Munqeth Mehyar

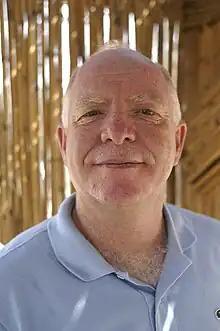
Munqeth Mehyar

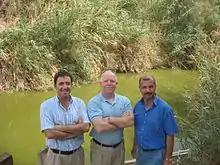
The three co-directors of EcoPeace Middle East at the Jordan River. From left to right: Gidon Bromberg (Israel), Munqeth Mehyar (Jordan), Nader Al-Khateeb (Palestine)

Munqeth Mehyar (born January 16, 1957) serves as chairman and Jordanian Director of EcoPeace Middle East (formerly Friends of the Earth Middle East (FoEME)). EcoPeace Middle East is a unique regional organization that brings together Jordanian, Palestinian and Israeli environmentalists to promote sustainable development and advance peace efforts in the Middle East. The organization has offices in Amman, Bethlehem and Tel Aviv, employs over 40 paid staff and actively involves hundreds of volunteers.